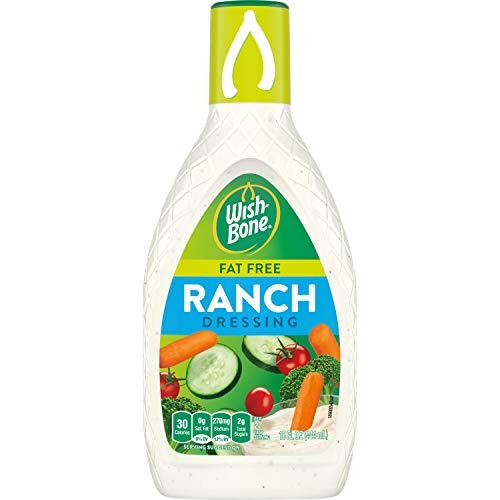
Item Name: Wish-Bone Fat Free Ranch Dressing, 15 FL OZ
Bullet Point 1: One 15 fl oz bottle of Wish-Bone Fat Free Ranch Dressing
Bullet Point 2: Adds creaminess and bold flavor to your favorite dishes
Bullet Point 3: Classic dressing is made with a blend of onion, garlic and black pepper
Bullet Point 4: Ranch salad dressing with zero grams of fat per serving contains no high fructose corn syrup
Bullet Point 5: Creamy dressing adds bold flavor to pasta salad, fresh greens and ranch dip
Value: 15.0
Unit: Ounce

Price: 2.5